Aaron Bastani

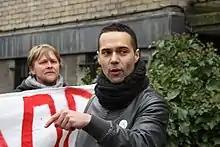
Bastani speaking at a student protest in 2010

Aaron Bastani was born as Aaron Peters in Bournemouth to a single mother, who died in 2015. She was employed in cleaning, the service industry and social care, and voted for the Conservative Party. His Iranian father, Mammad Bastani, was made a British refugee during the Iranian Revolution. He took his father's name, Bastani, in 2014.